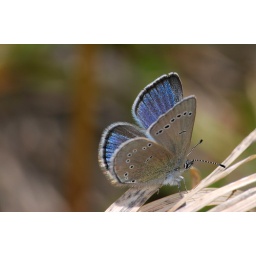
This is a silvery blue male butterfly. I like how he sparkles in the sun.